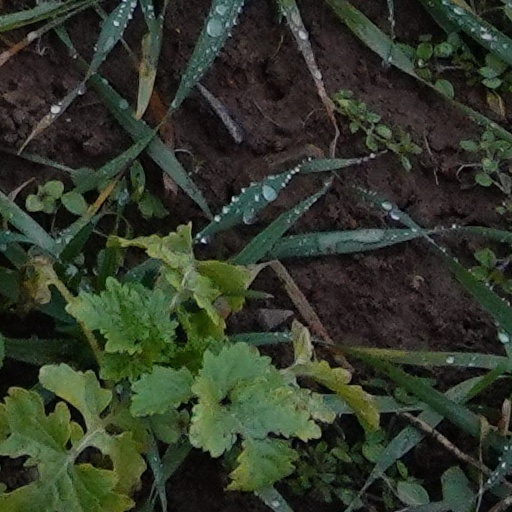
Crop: wheat